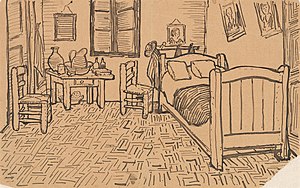
Soveværelset i Arles
Soveværelset i Arles er titlen på tre næsten ens malerier af den hollandske post-impressionistiske maler Vincent van Gogh.